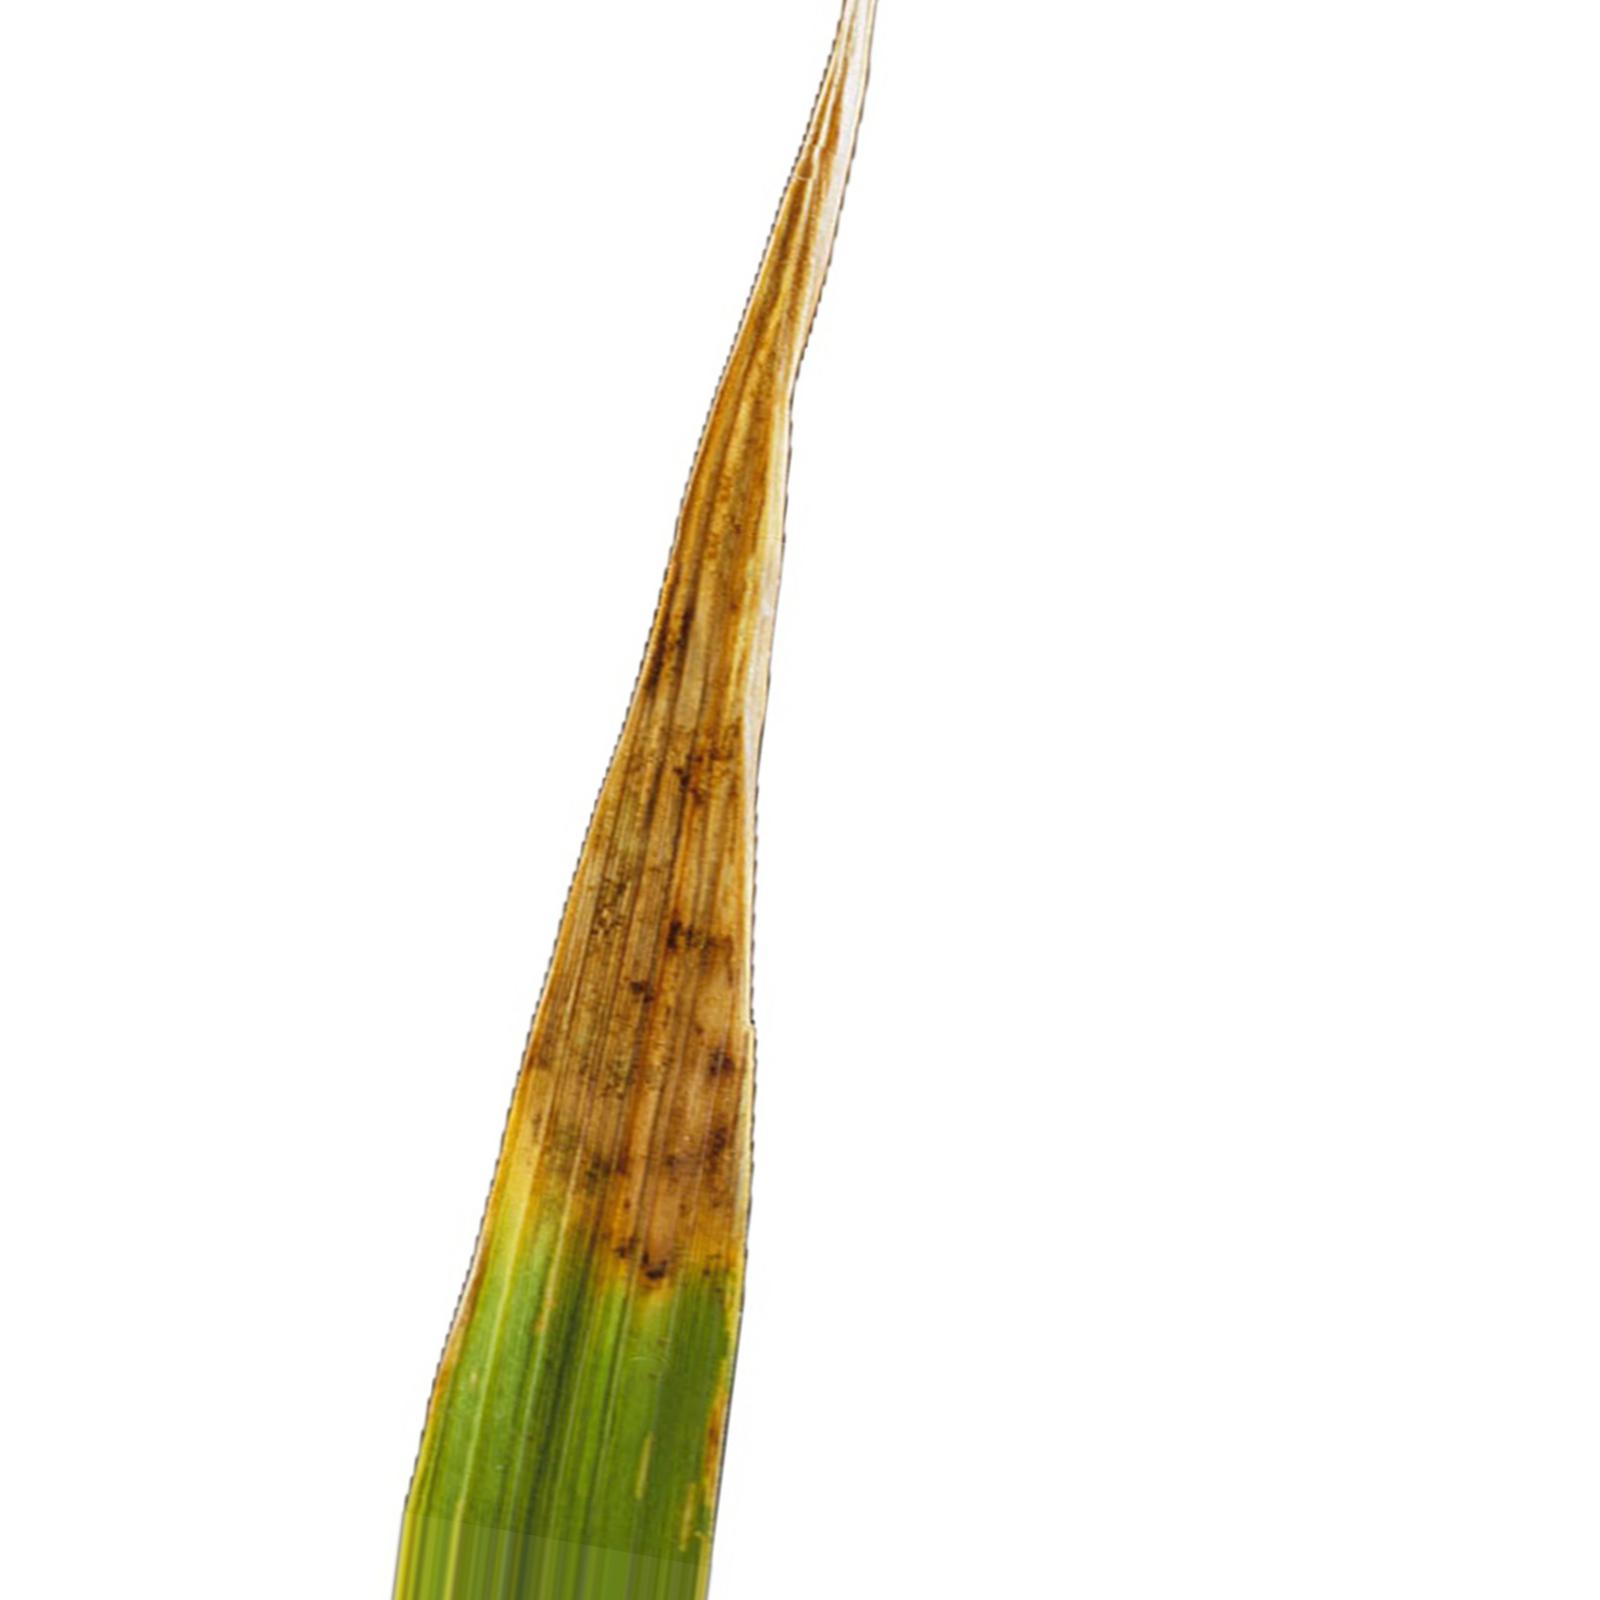
Nhãn: Bệnh Cháy lá ( Leaf scald )